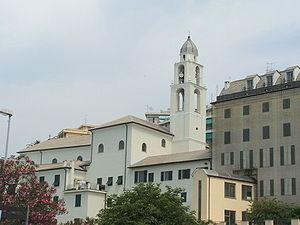
Pra' est un quartier de Gênes situé à l'ouest de l'agglomération.